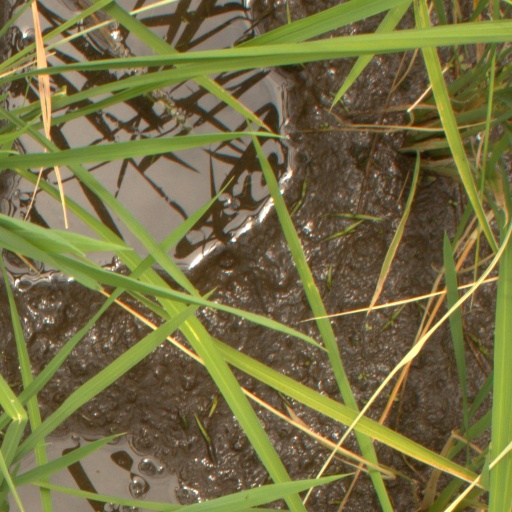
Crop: rice